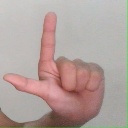
अक्षर: ल